Willard F. Jones

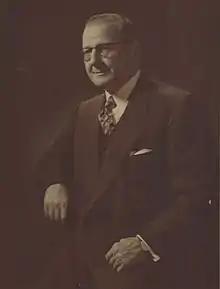
Jones in 1957

Willard F. Jones I (February 27, 1890 – August 18, 1967) was an American naval architect, business executive, and philanthropist. He served as a general manager and Vice President of the Gulf Oil corporation during the late 1930s, 1940s, and 1950s. Jones was one of the instrumental figures in establishing effective transport of crude oil from Venezuela, the Persian Gulf and Kuwait to the United States in the first half of the 20th century.